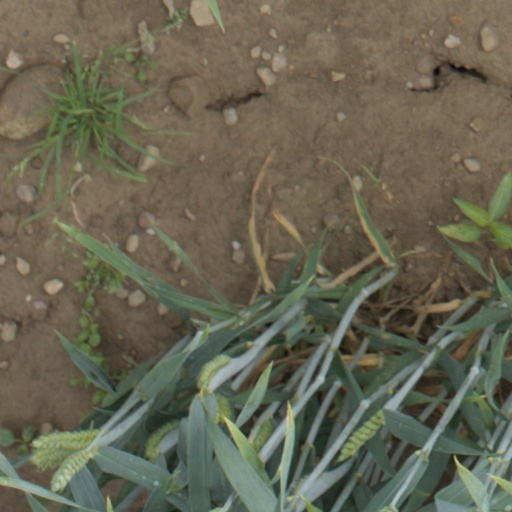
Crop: wheat